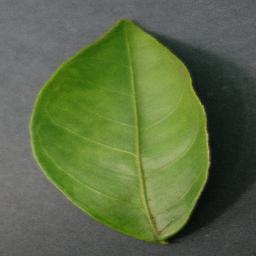
Label: Orange___Haunglongbing_(Citrus_greening)